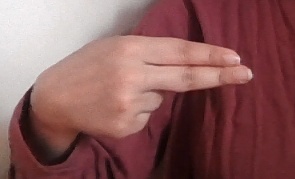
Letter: ain